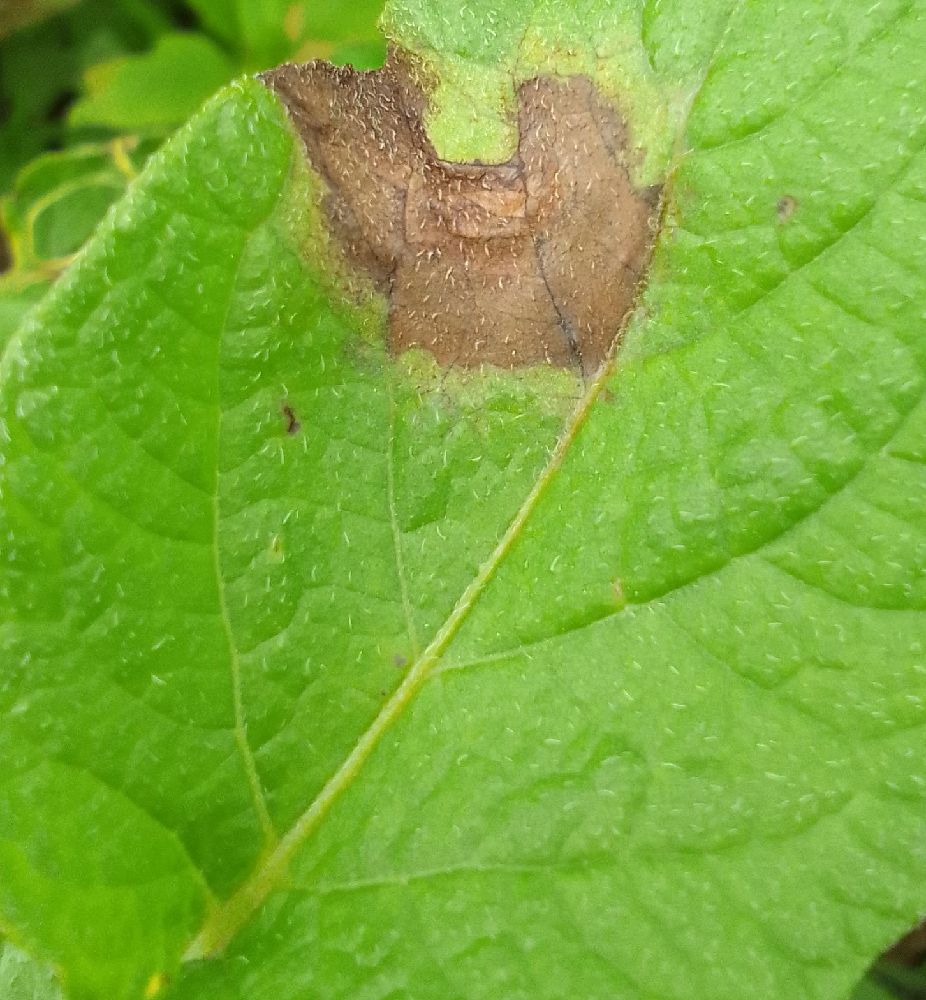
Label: Late blight